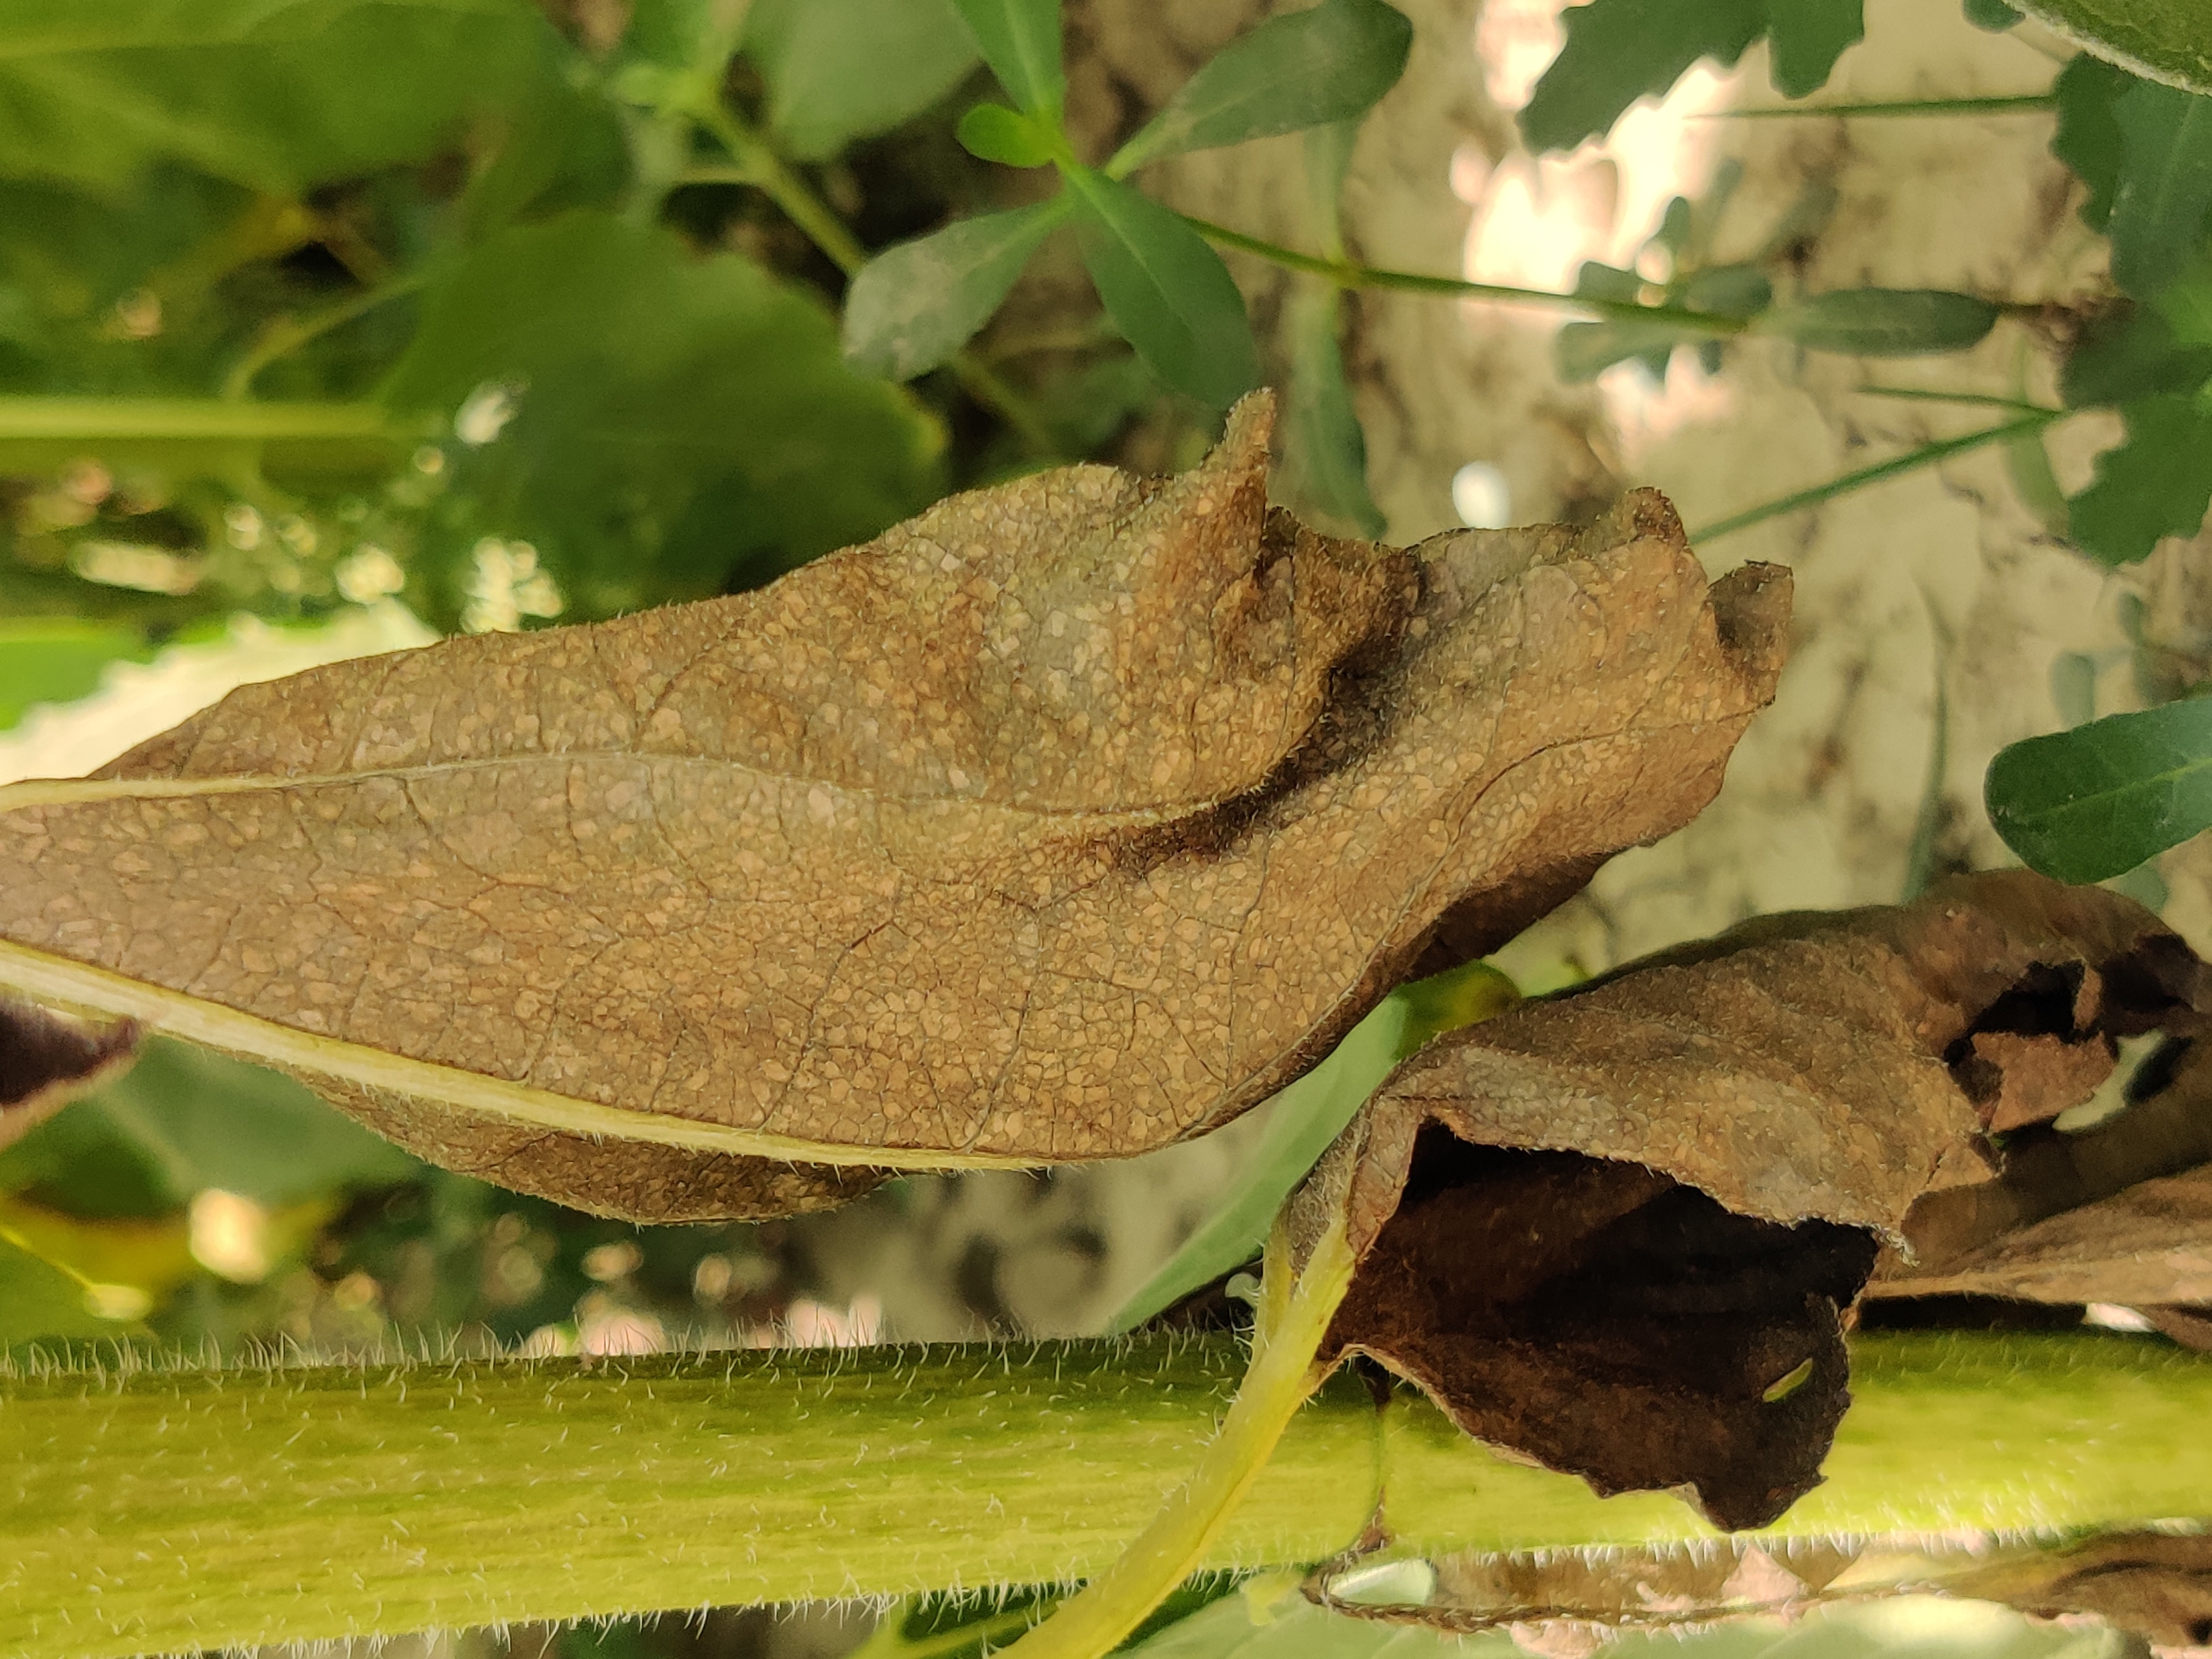
Label: Leaf_scars